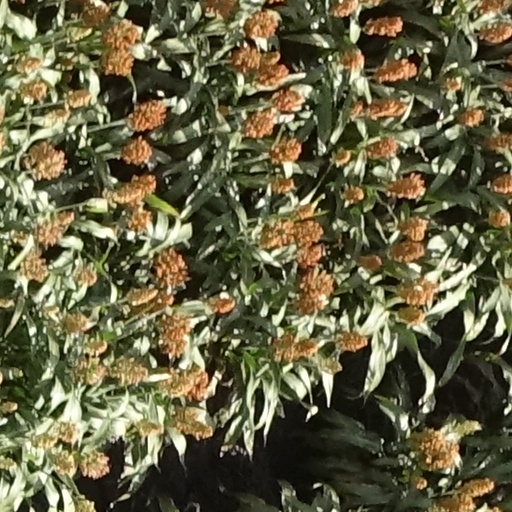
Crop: sorghum